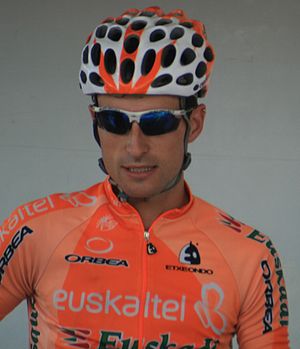
Josu Agirre
Josu Agirre Aseginolaza er en spansk professionel cykelrytter, som cykler for det professionelle cykelhold Euskaltel-Euskadi.